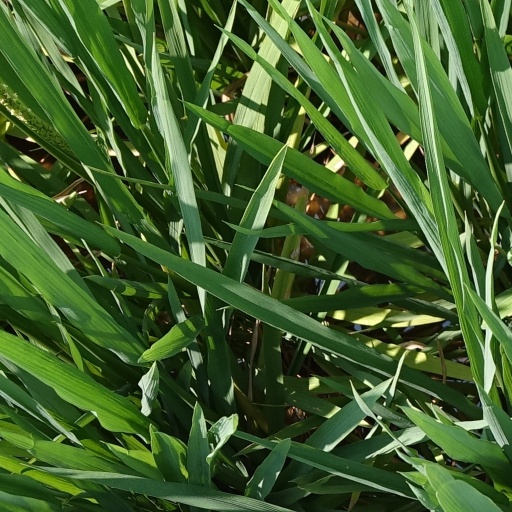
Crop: rice